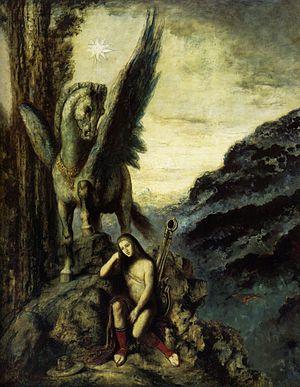
Gustave Moreau né le 6 avril 1826 à Paris et mort dans la même ville le 18 avril 1898 est un peintre, graveur, dessinateur et sculpteur français.
Le mythe de Pégase est omniprésent dans la littérature dite classique et dans la poésie, à tel point qu'on ne compte plus les célèbres auteurs qui lui ont dédié un ou plusieurs textes, en particulier des poèmes où il fait référence à l'appel de l'inspiration. Voltaire, Honoré de Balzac, Friedrich Schiller, Heinrich Heine, Victor Hugo, Alice de Chambrier, José-Maria de Heredia ou encore Jean Cocteau ont ainsi rendu hommage au cheval ailé de la mythologie grecque, chacun à sa façon, à travers une ou plusieurs de leurs œuvres.
Liste des œuvres de Gustave Moreau.